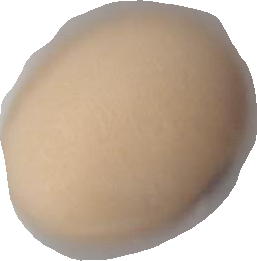
Variety: Anjasmoro